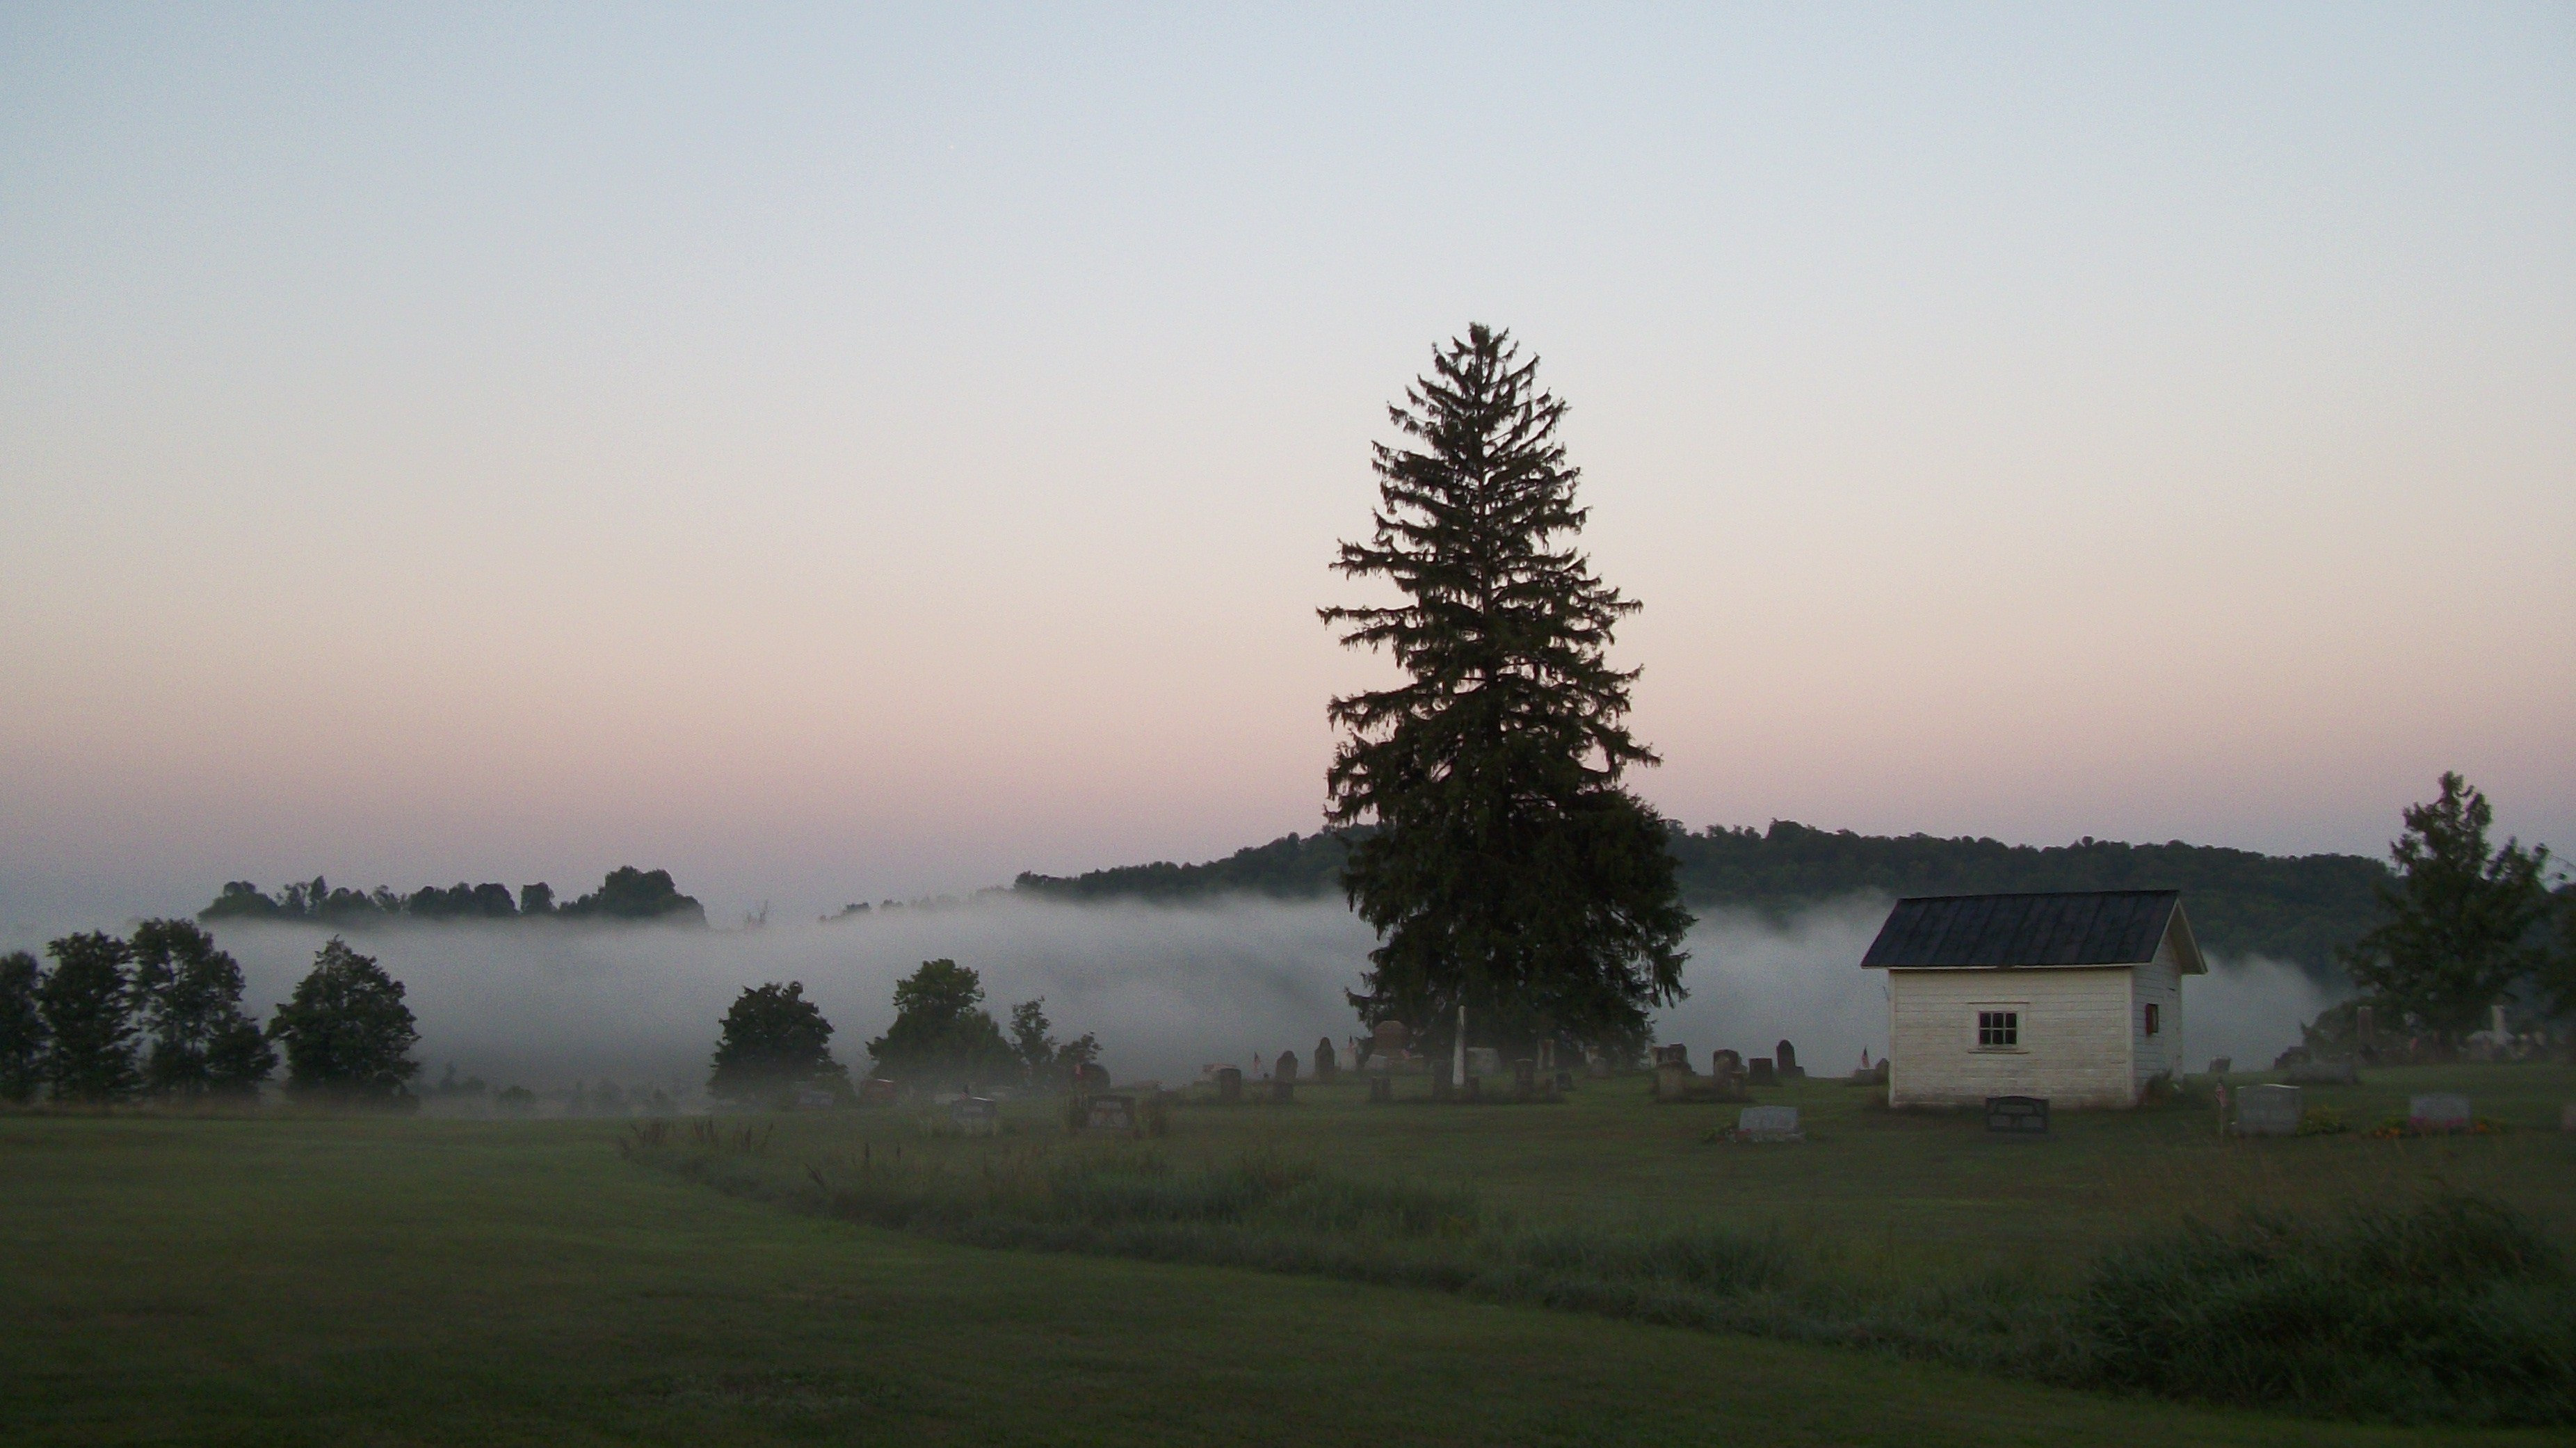
landscape, tree, nature, wilderness, mountain, cloud, fog, sunrise, sunset, mist, sunlight, morning, hill, dawn, dusk, evening, weather, haze, cemetery, plain, graveyard, pennsylvania, rural area, natural environment, atmospheric phenomenon, woody plant, mountainous landforms